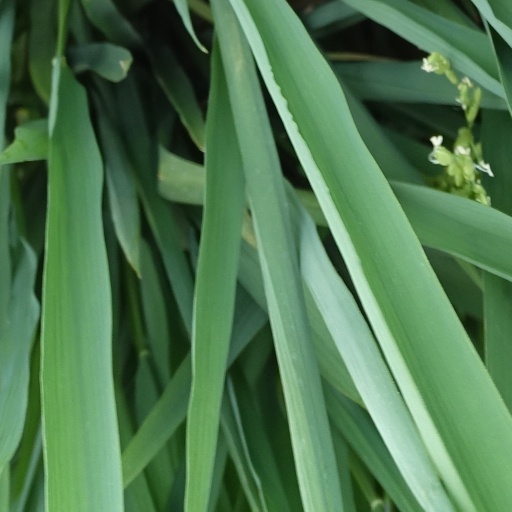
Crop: rice